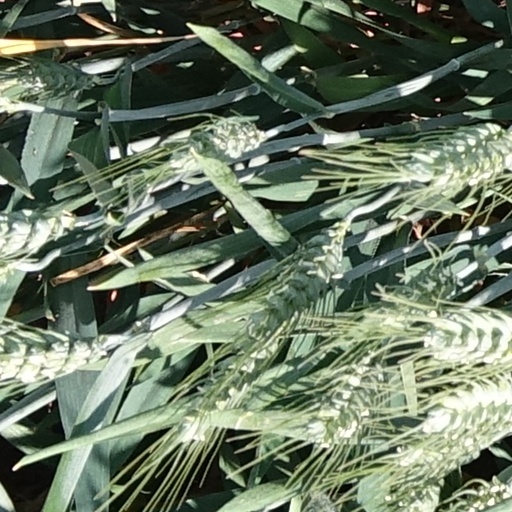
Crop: wheat